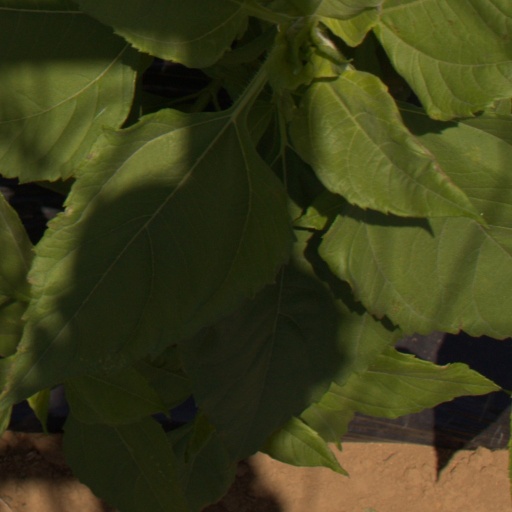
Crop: Jerusalem artichoke